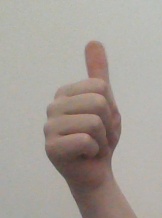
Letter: aleff